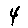
Label: 4